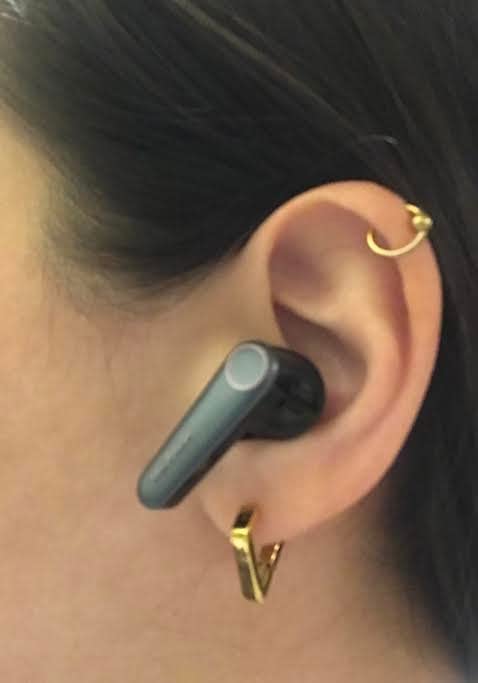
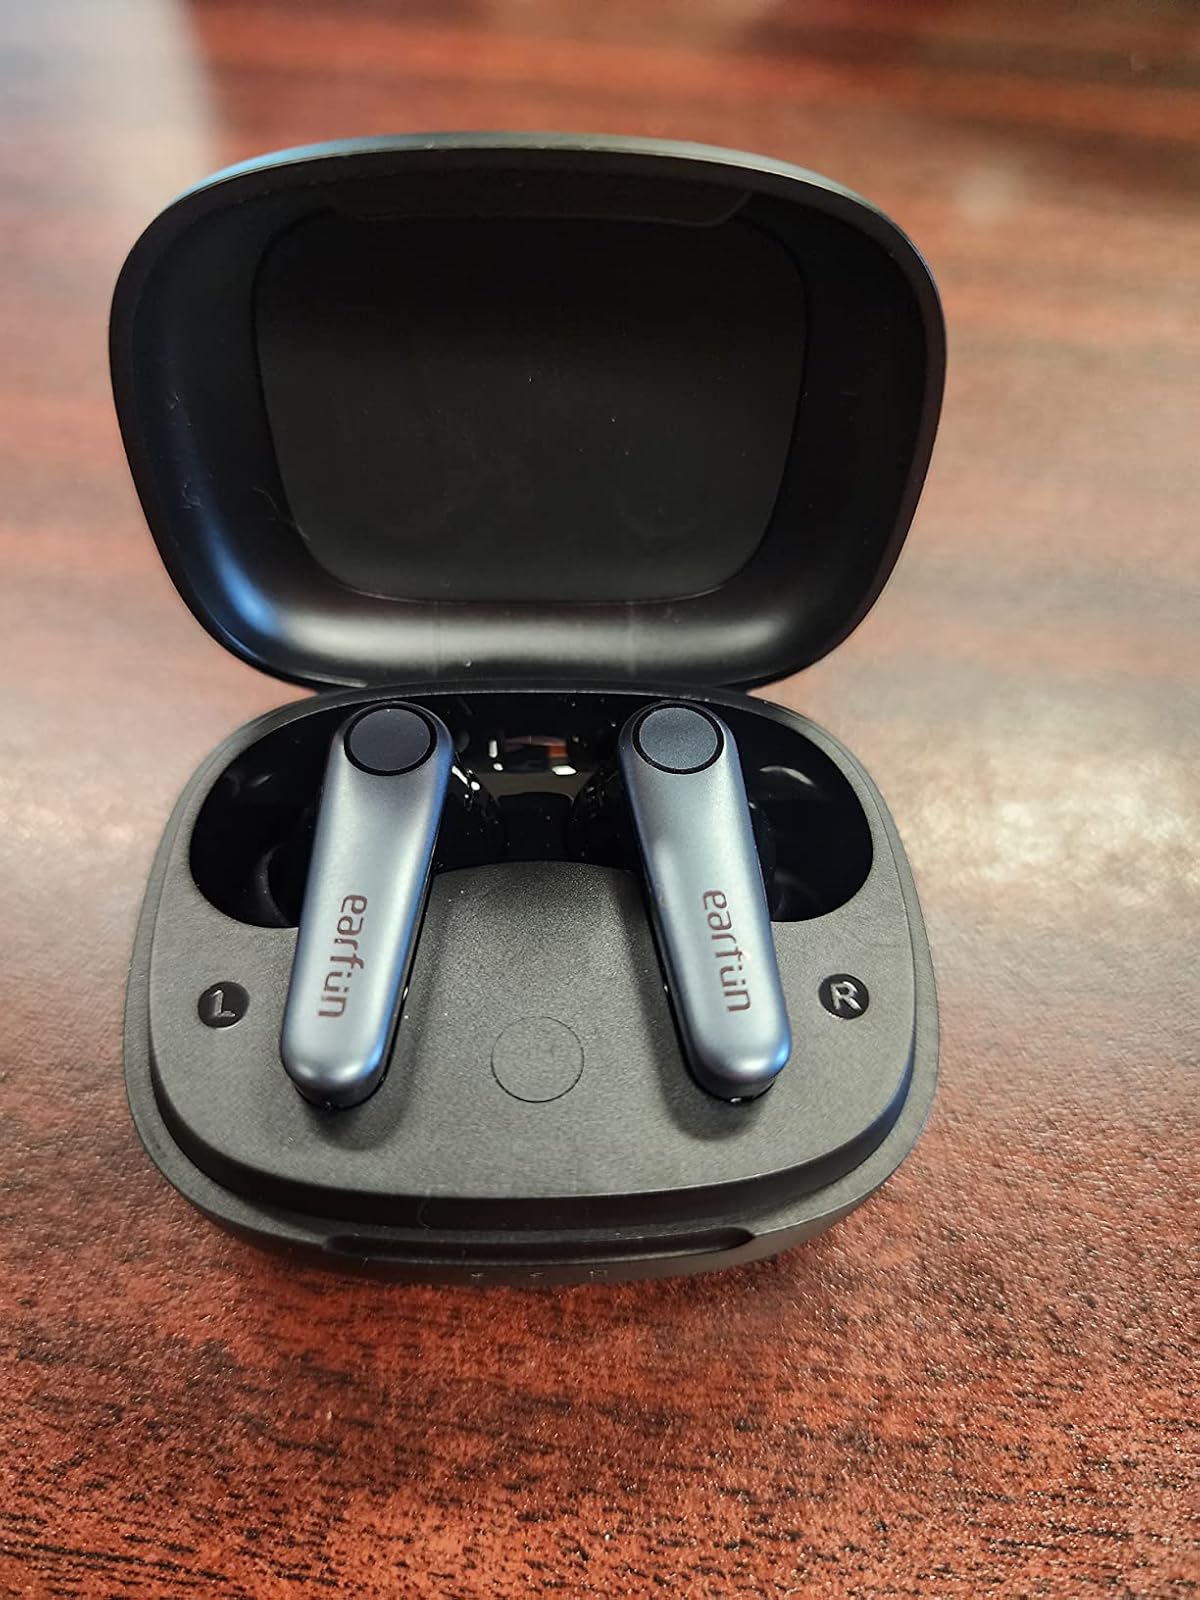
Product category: earbuds
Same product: yes